Water (2005 film)

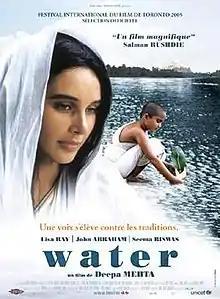
Film poster

Water is a 2005 drama film written and directed by Deepa Mehta, with screenplay by Anurag Kashyap. It is set in 1938 and explores the lives of widows at an ashram in India. The film is also the third and final installment of Mehta's "Elements trilogy". It was preceded by "Fire" (1996) and "Earth" (1998). Author Bapsi Sidhwa wrote the 2006 novel based upon the film, "Water: A Novel", published by Milkweed Press. Sidhwa's earlier novel, "Cracking India" was the basis for "Earth", the second film in the trilogy.